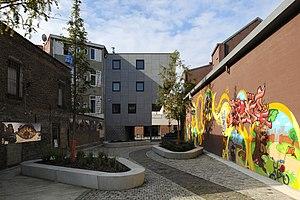
Logements et parc de la petite Senne à Molenbeek. Réalisés dans le cadre du Contrat de Quartier ""Ateliers - Mommaerts"""